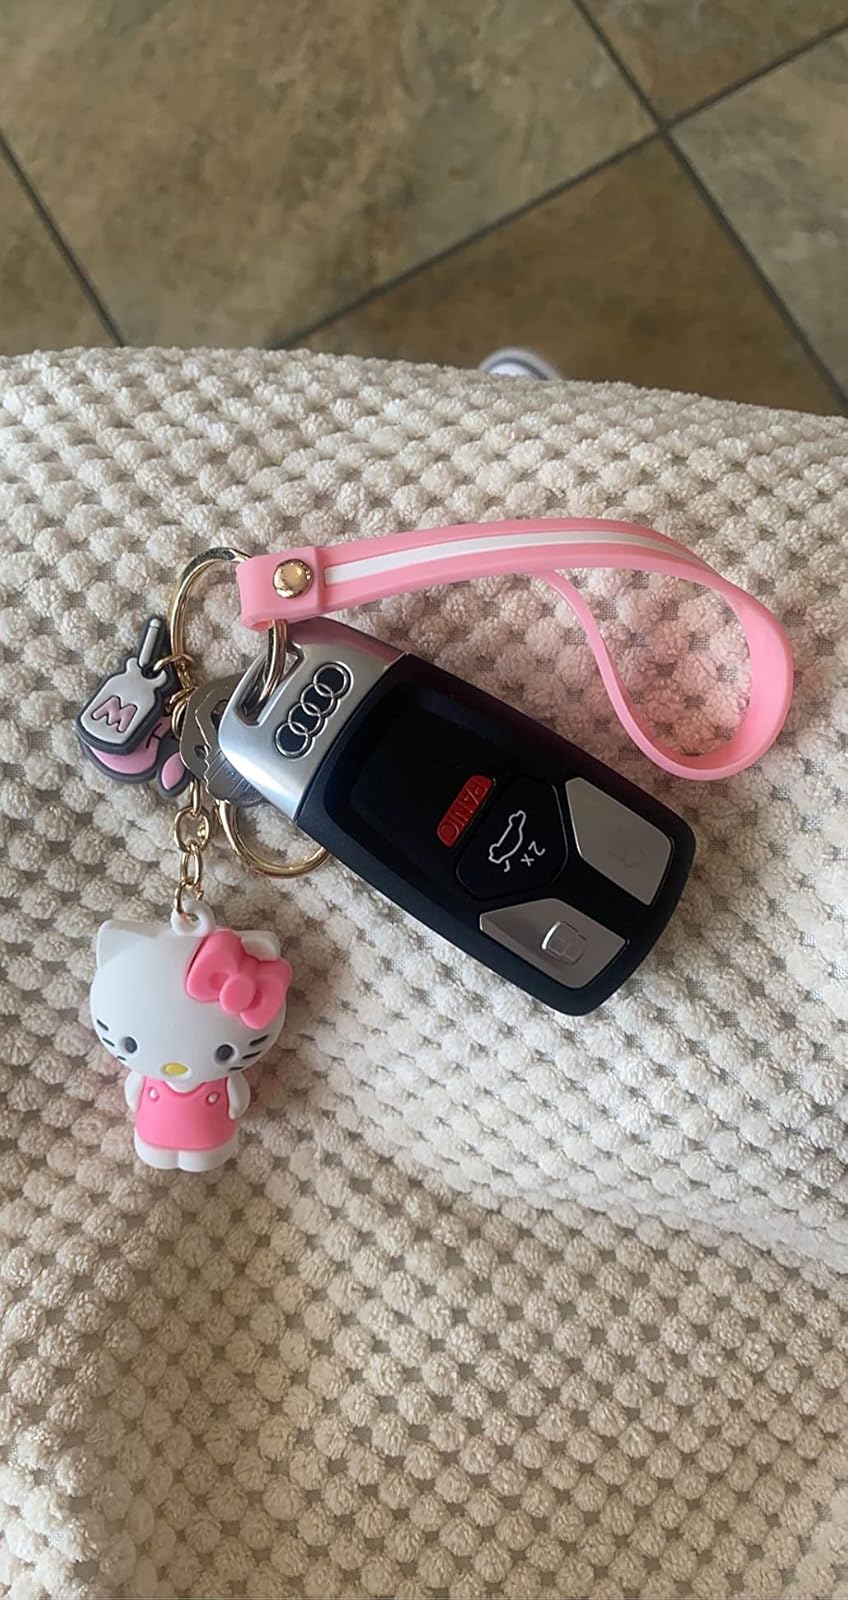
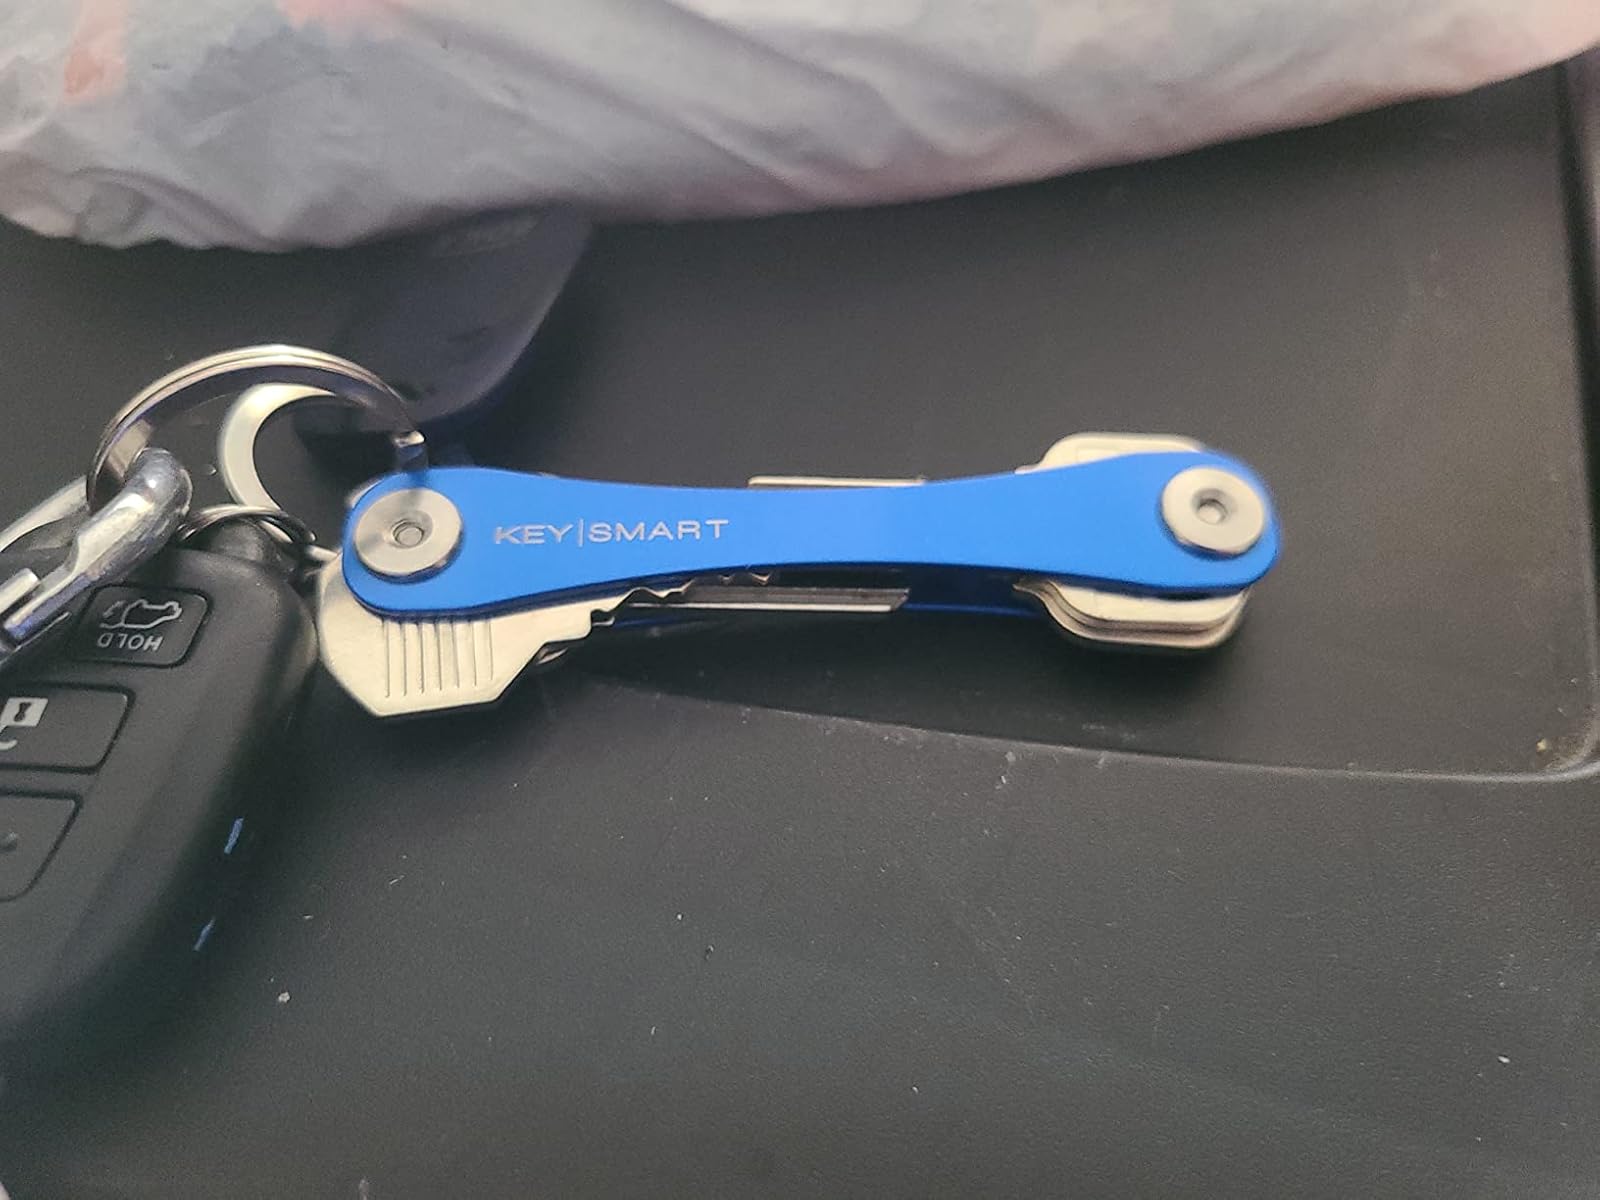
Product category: accessories_keychain
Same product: no